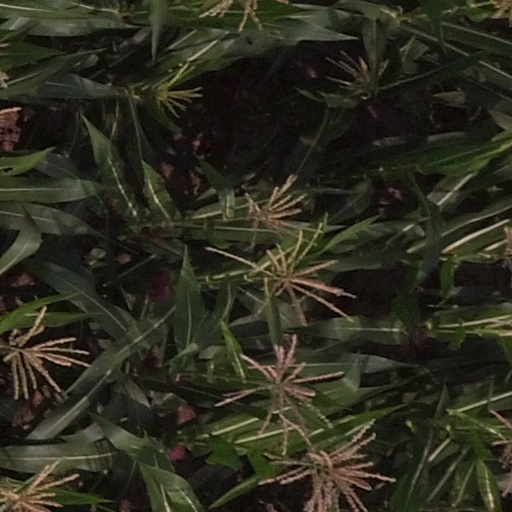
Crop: maize; corn